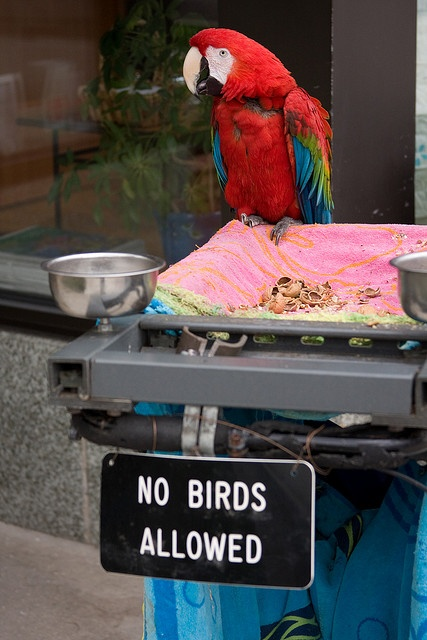
The colorful bird is sitting behind the sign.
A parrot that is sitting on a cart.
a sign showing no birds allowed while a beautiful bird stand there
Ironically, the bird is sitting right next to a no birds allowed sign.
A parrot sitting on top of a no birds sign.